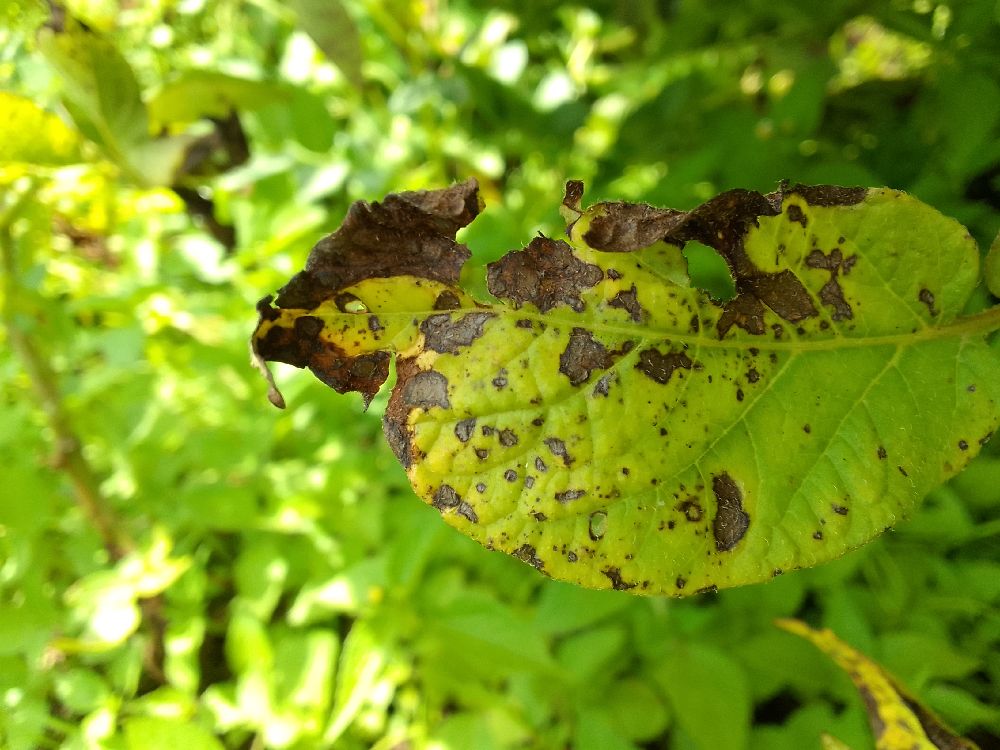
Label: Early blight